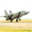
Label: airplane